Giorgia Meloni

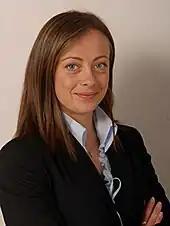
2008 portrait of Meloni for the Chamber of Deputies

In the 2006 Italian general election, she was elected to the Chamber of Deputies as a member of the National Alliance (AN), where she became its youngest ever vice-president. In the same year, she started to work as a journalist. In 2006, Meloni defended the laws passed by the third Berlusconi government that benefited companies of the prime minister and media mogul Silvio Berlusconi and also delayed ongoing trials involving him. Meloni stated: "it is necessary to contextualise them. Those are laws that Silvio Berlusconi made for himself. But they are perfectly fair laws."